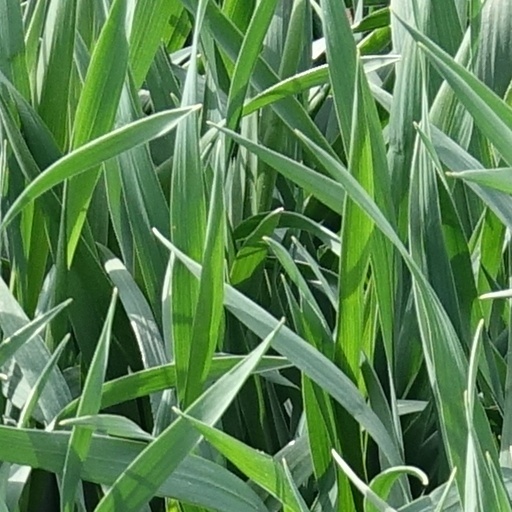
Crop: wheat